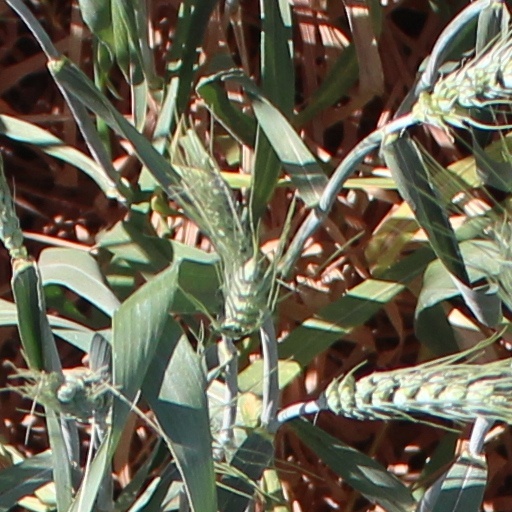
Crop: wheat